Catalan Civil War

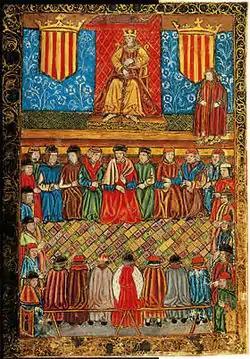
A fifteenth-century illustration from an incunabulum depicting the Catalan Courts in session

When Alfonso died in 1458, Charles was arrested and brought to Majorca. John succeeded Alfonso as ruler of the Crown of Aragon. In his will, Alfonso named Charles as his heir. Among John's early unpopular acts was to quit the war against Genoa, upsetting the merchants of Barcelona. He also refused to aid his nephew, Ferdinand I of Naples, in securing his throne.